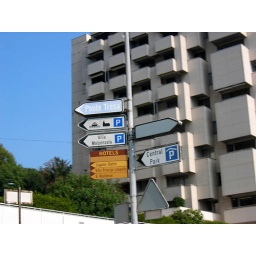
street signs in switzerland